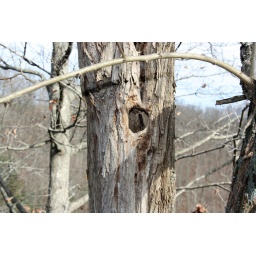
A woodpecker home near Arrow Head Point.